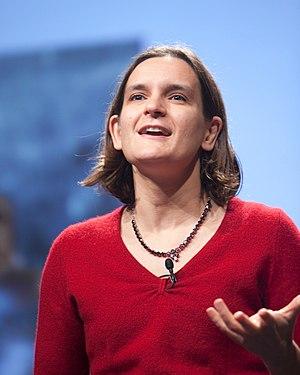
Esther Duflo, née le 25 octobre 1972 à Paris, est une économiste franco-américaine. Professeure au Massachusetts Institute of Technology, elle reçoit le Prix dit Nobel d'économie en 2019 conjointement avec Abhijit Banerjee, son époux, et Michael Kremer.
L'École normale supérieure, appelée aussi « de la rue d'Ulm », « Ulm », « Normale Sup' », ou encore « ENS » tout court, ce qui la distingue des autres écoles normales supérieures situées ailleurs en France, est l'une des institutions universitaires et de recherche les plus prestigieuses et les plus sélectives de France, spécialisée en lettres et en sciences. Elle est un « établissement-composante » de l'université Paris sciences et lettres.
L'économie s'est développée en France dès le XVIIᵉ siècle avec le mercantilisme. Au XVIIIᵉ siècle, des auteurs comme François Quesnay ont eu une forte influence sur la pensée économique. Au début du XIXᵉ siècle, Jean-Baptiste Say est considéré comme l'un des grands auteurs de la pensée économique classique au même titre que des auteurs comme l'anglais David Ricardo.
La bourse MacArthur est une distinction décernée par la fondation MacArthur. Elle attribue une bourse sur cinq ans pour permettre aux lauréats de poursuivre et développer leur activité.
Un économiste est une personne spécialiste des sciences économiques. Il est souvent titulaire d'un doctorat d'économie. Dans la plupart des cas, il travaille en tant qu'enseignant ou chercheur dans une université, mais il peut également être employé dans un think-tank, une institution financière ou un organisme international.
Cet article propose une liste des français lauréats du prix Nobel, indépendamment de la discipline.